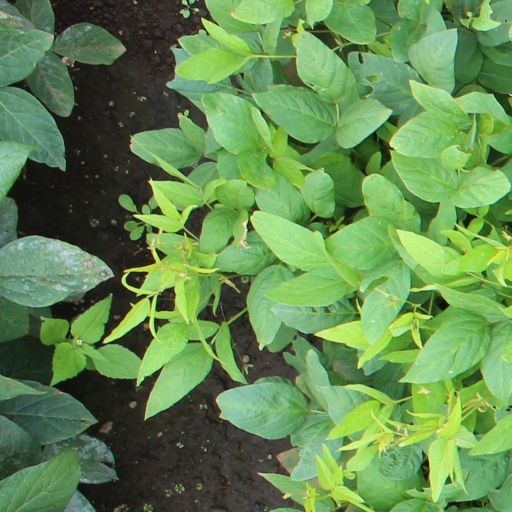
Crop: soybean